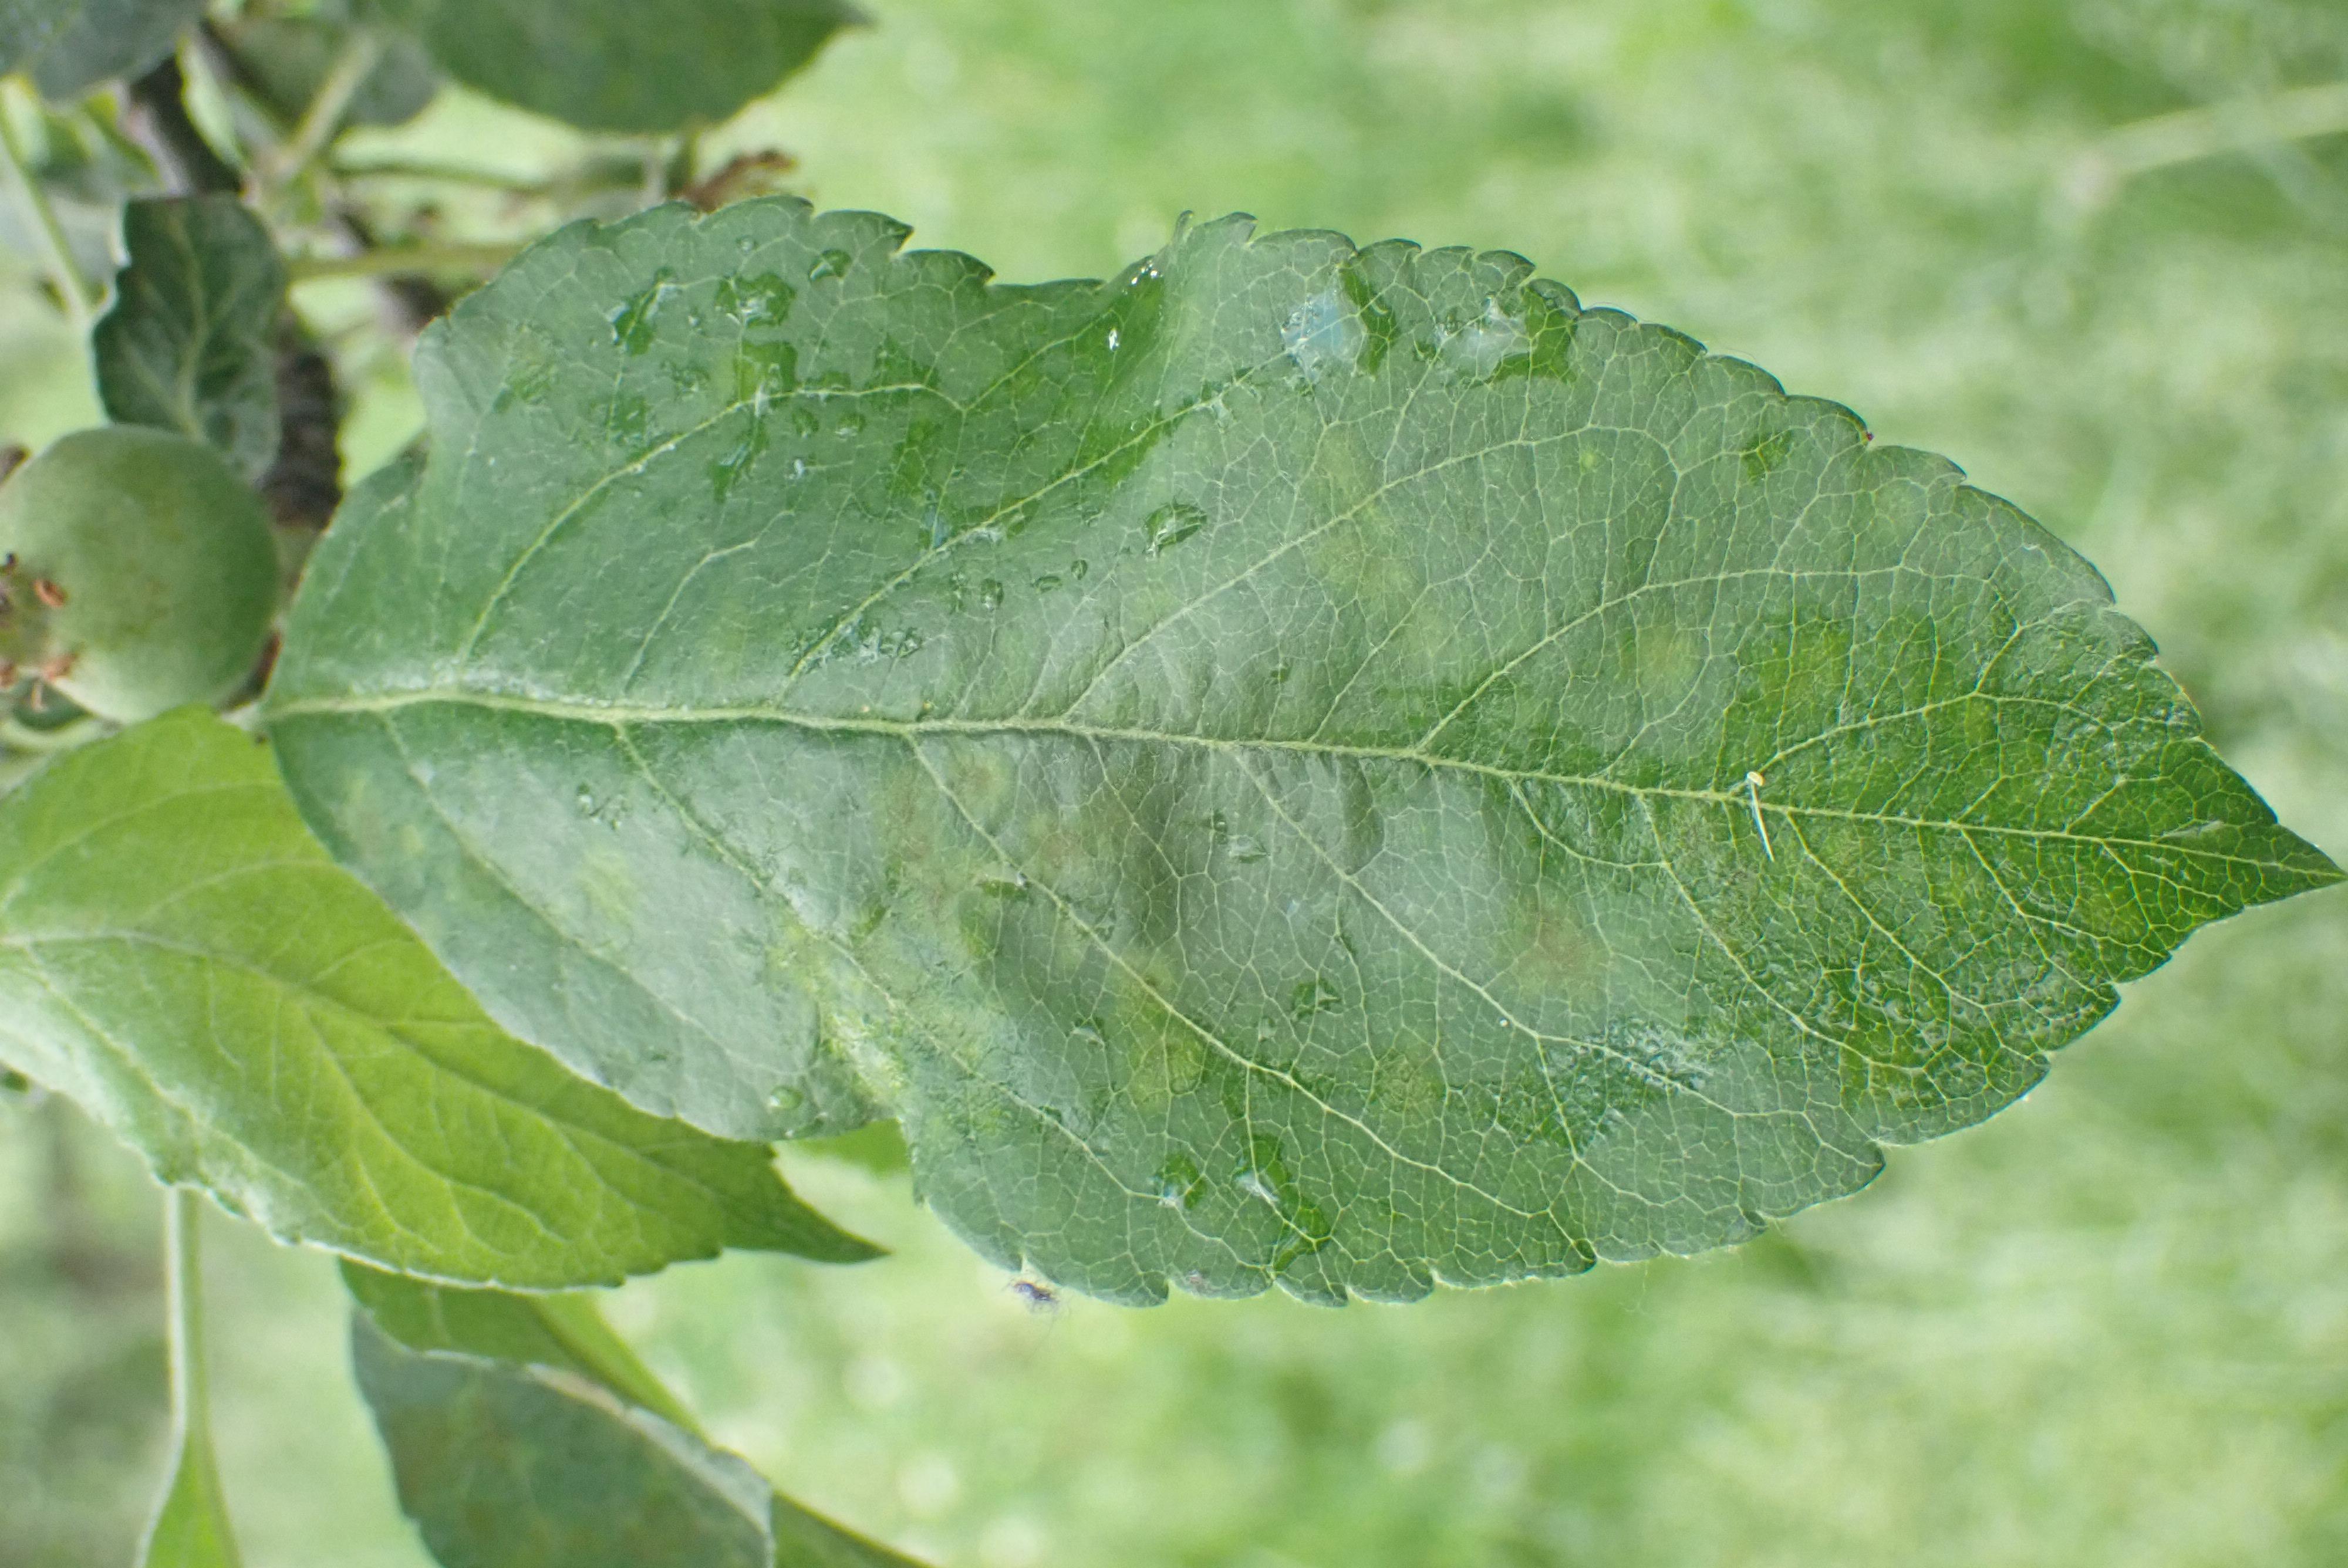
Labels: scab